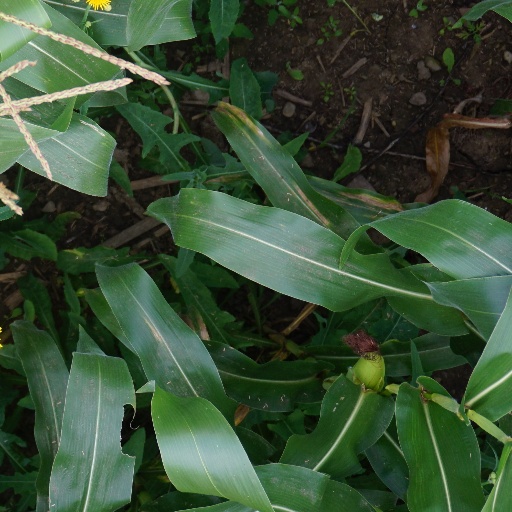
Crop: maize; corn